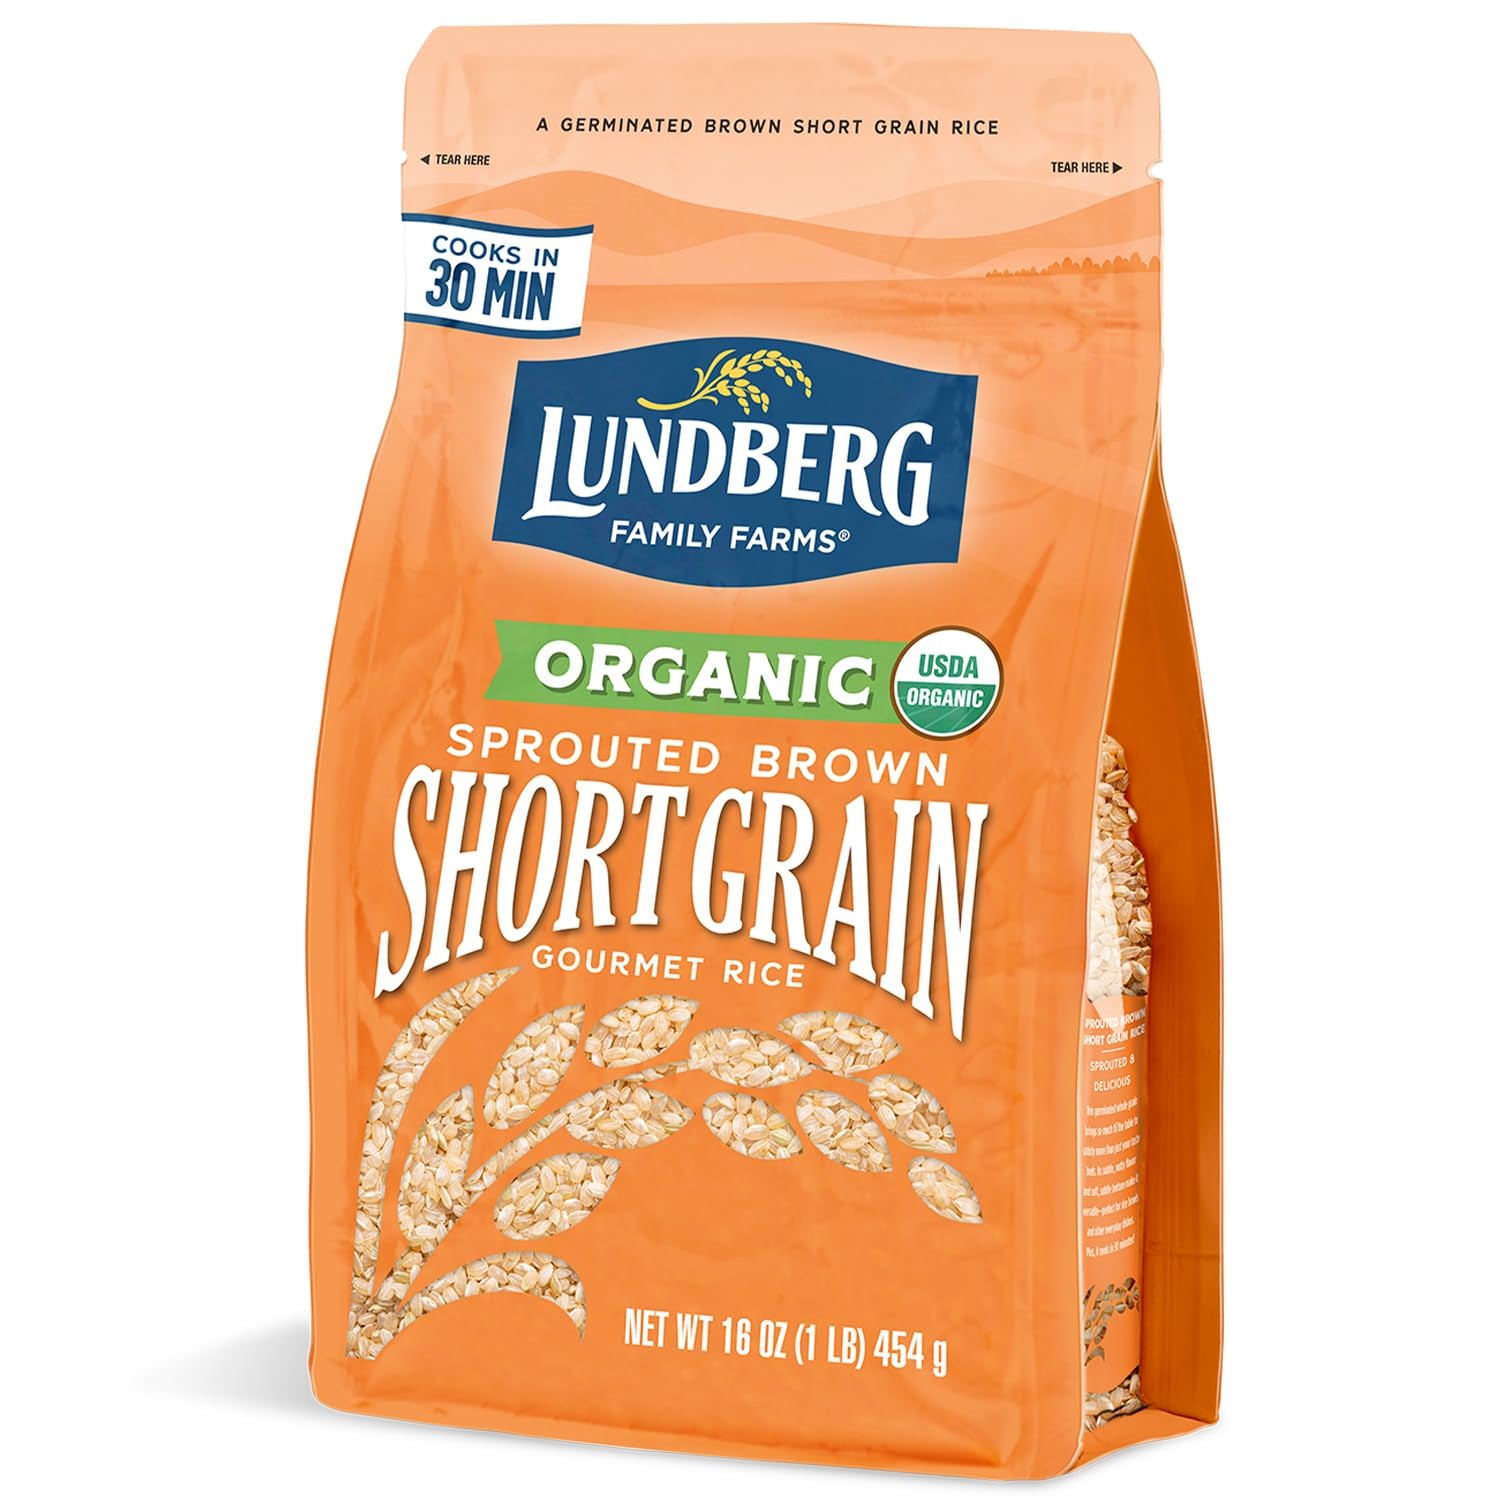
Item Name: Lundberg Organic Sprouted Short-Grain Brown Rice – Nutty & Sticky, Germinated Whole Grain, 16 Oz
Bullet Point 1: LUNDBERG RICE FROM CALIFORNIA: This flavorful and aromatic sprouted brown rice is proudly grown in California by family-owned Lundberg Family Farms.
Bullet Point 2: WHOLE GRAINS FOR WELLNESS: This germinated whole grain brings so much to the table to satisfy more than just your taste buds! It cooks in 30 minutes, so make sure to stock up on these resealable 1-pound bags!
Bullet Point 3: INCLUDE LUNDBERG RICE IN YOUR PANTRY STAPLES: A pleasant aroma, subtle flavor, and short plump grains make this rice variety a natural fit for rice bowls or whenever a sticky, creamy texture is desired.
Bullet Point 4: A RICE YOU CAN TRUST: Certified organic, Non-GMO Project Verified, and certified gluten-free, Lundberg rice is grown with regenerative and organic farming practices.
Bullet Point 5: LUNDBERG RICE IS INTENTIONALLY CRAFTED FOR YOU AND THE PLANET: Lundberg Family Farms is committed to being a responsible steward of the land and to producing rice that is nutritious, delicious, and nourishes both people and the planet.
Value: 16.0
Unit: Ounce

Price: 12.775